Linda Dallmann

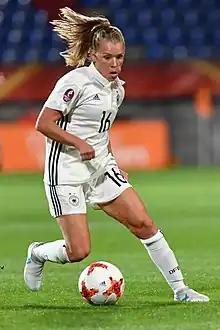
Dallmann during Euro 2017

In the 2017 European Championship tournament in the Netherlands, in which she played two out of four games, her team was eliminated in the quarter-finals against the national team of Denmark. For the 2019 World Cup, she was called up to the squad by national coach Martina Voss-Tecklenburg. She reached the quarterfinals with the national team.